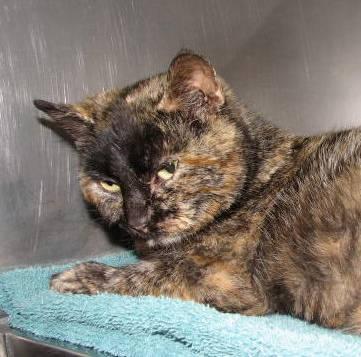
cat